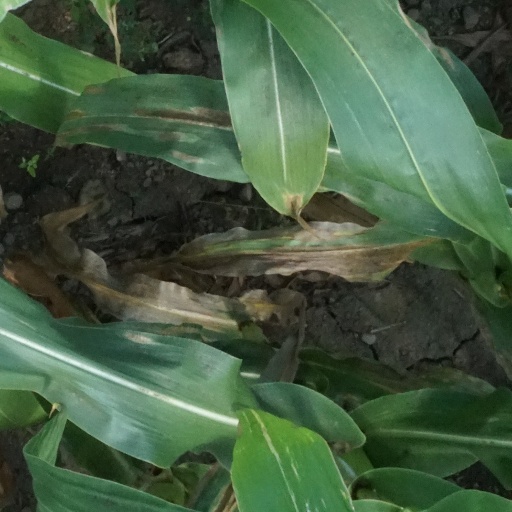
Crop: maize; corn